Nélson Marcos

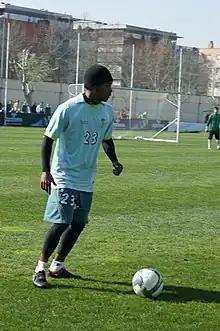
Nélson with Betis in 2009.

In late August 2008, Nélson joined Real Betis in Spain for €6 million, on a five-year deal. He quickly became a starter, as the Andalusia club was eventually relegated.